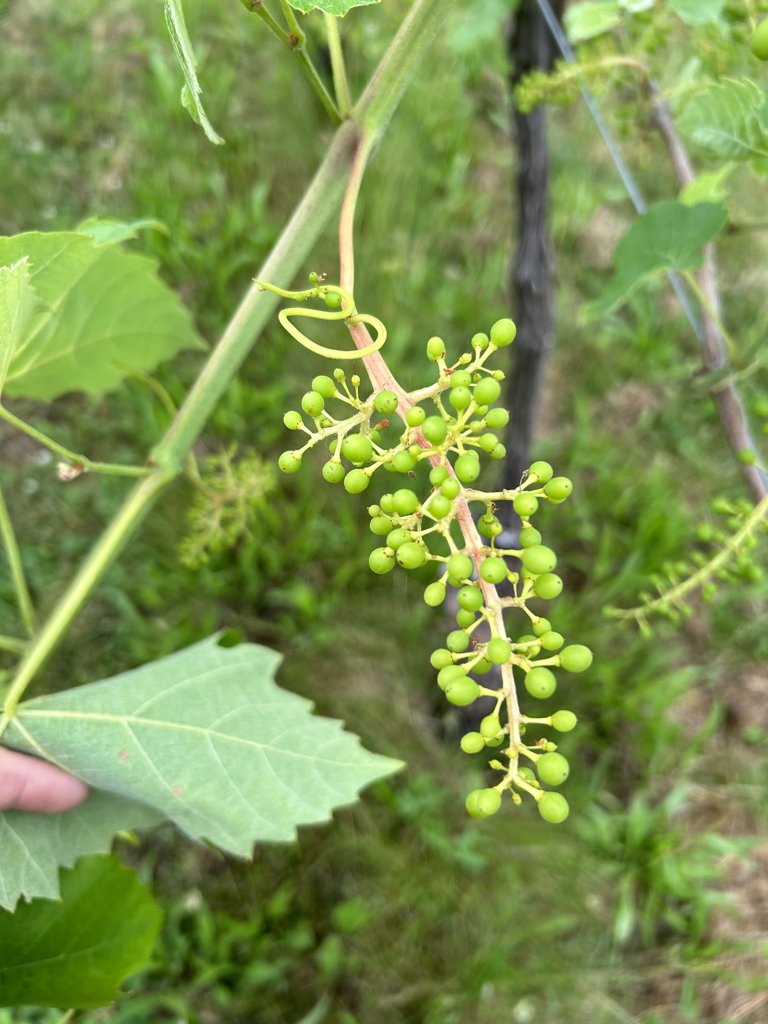
Berries visible: 113
Grape clusters: 2